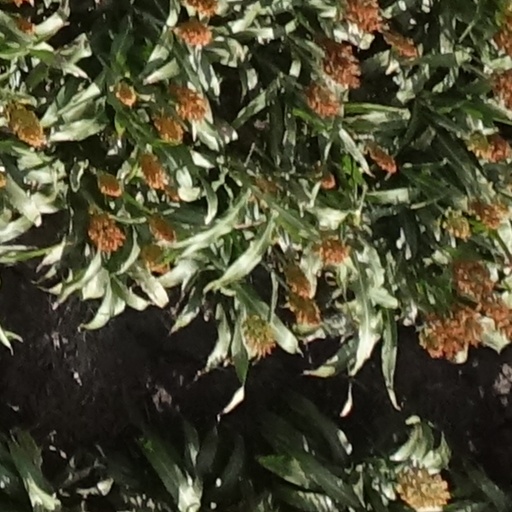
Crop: sorghum